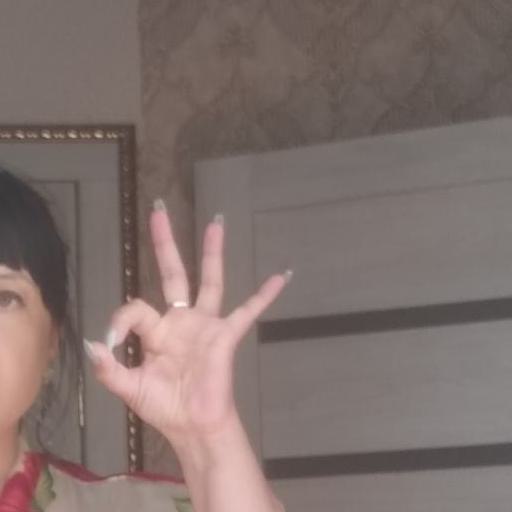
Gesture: ok